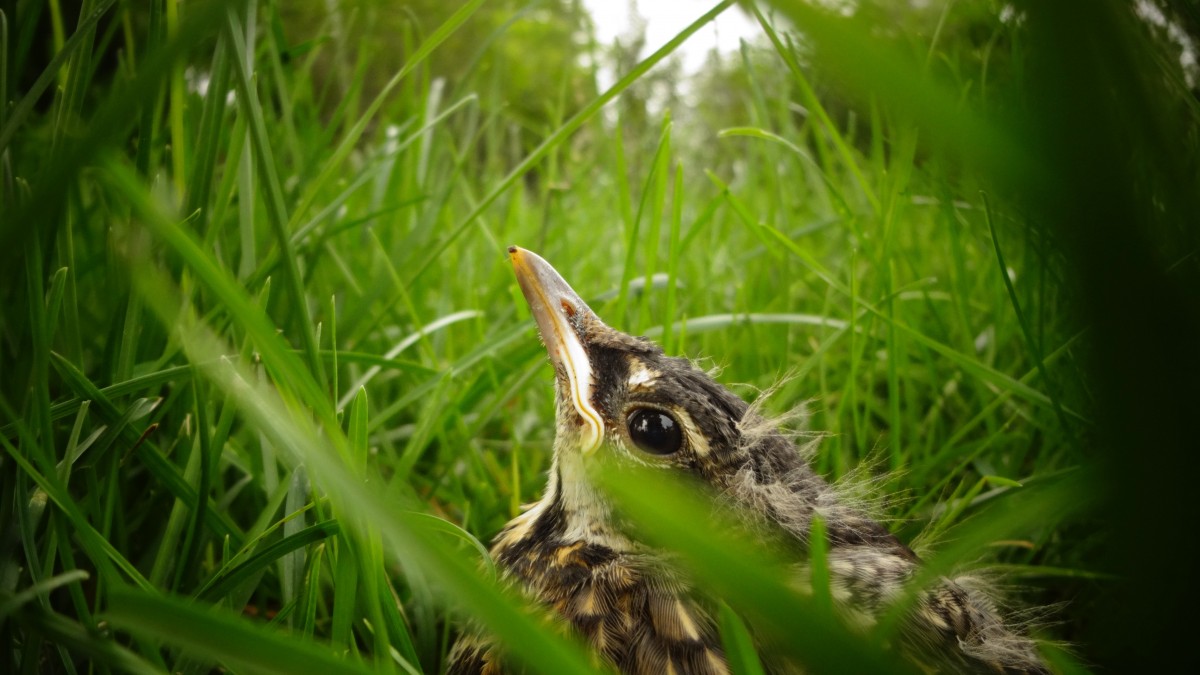
Tags: grass, branch, bird, lawn, meadow, wildlife, green, jungle, amphibian, fauna, vertebrate